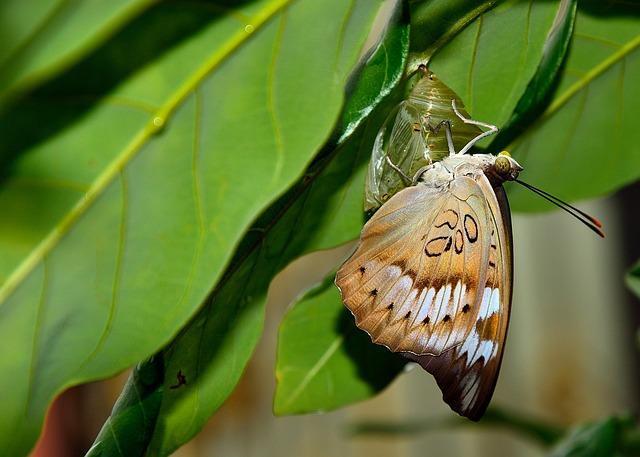
butterfly